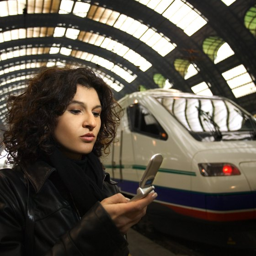
trains service every major city seen here .